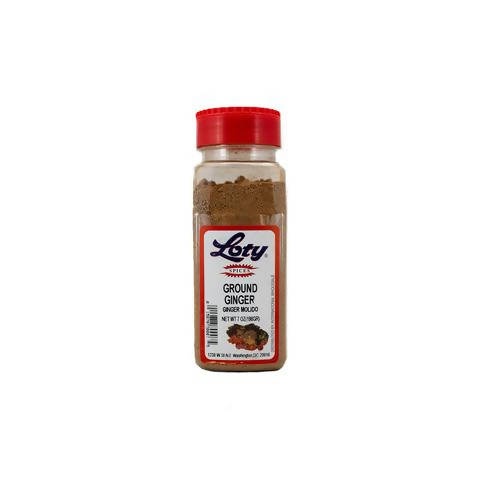
Loty Ground Ginger (MIA)-B
Brand: Makola International Market
Grocery
Category: Food, Beverages & Tobacco > Food Items > Fruits & Vegetables > Fresh & Frozen Vegetables > Ginger Root